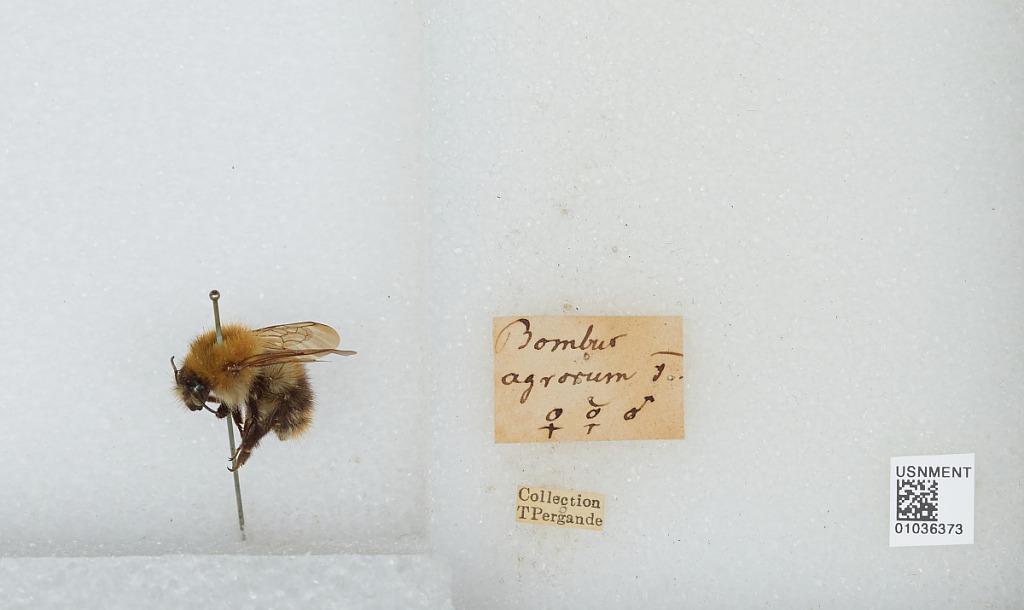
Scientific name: Bombus (Thoracobombus) pascuorum (Scopoli)